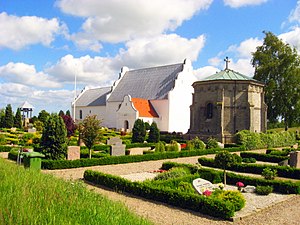
Volstrup Kirke
Volstrup Kirke i 2009
Volstrup Kirke, Frederikshavn Kommune
Volstrup Kirke ligger omkring 1 km nord for landsbyen Volstrup ca. 14 km S for Frederikshavn.